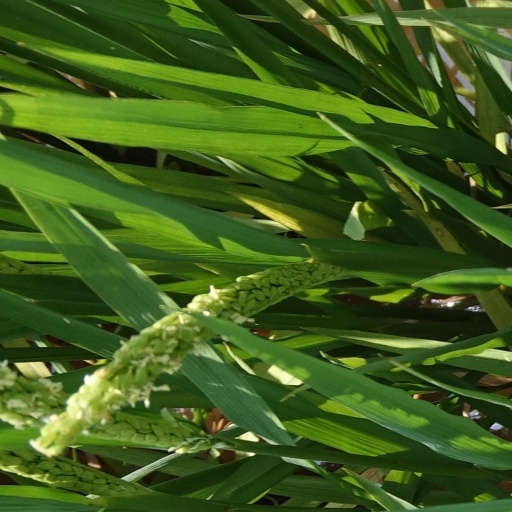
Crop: rice